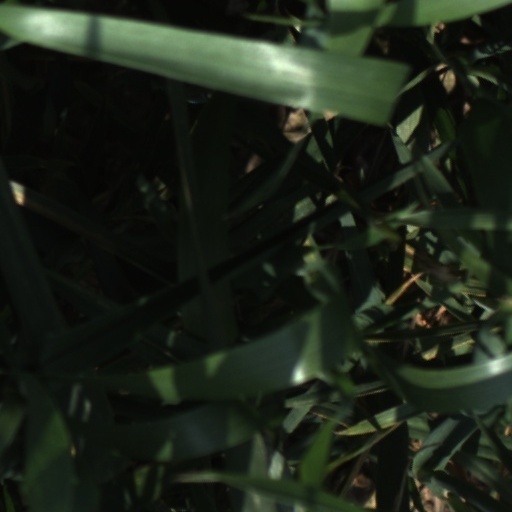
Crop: wheat